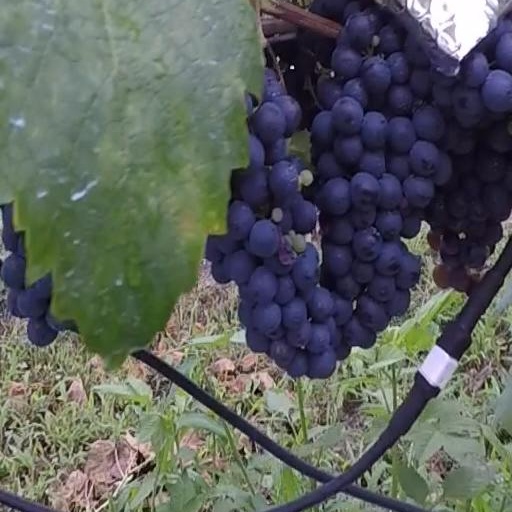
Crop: grape